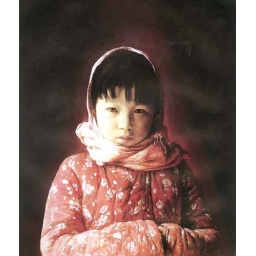
A girl in red